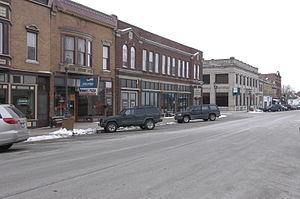
Polo est une ville du comté d'Ogle en Illinois aux États-Unis. Elle est incorporée le 23 octobre 1879. Lors du recensement de 2010, la ville comptait une population de 2 355 habitants. La ville est baptisée en référence à Marco Polo.